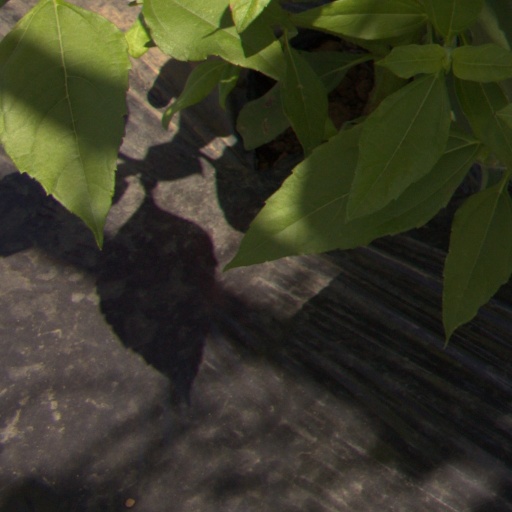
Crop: Jerusalem artichoke